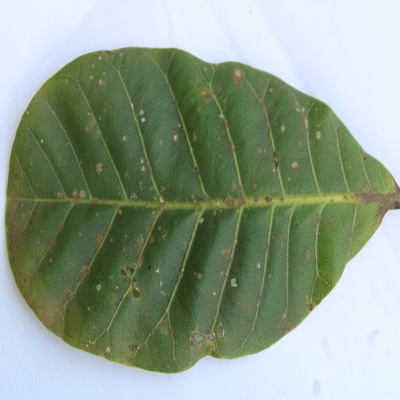
Crop: Cashew
Condition: red rust